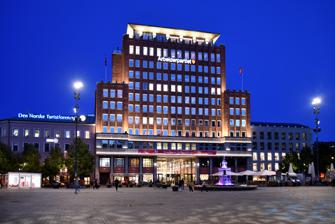
Building: Folketeateret, Oslo
Country: Norway
Year built: 1935
Theatre in Oslo, Norway For other uses, see Folketeatret, Copenhagen . Folketeateret Main entrance Address Youngstorget Oslo Norway Capacity 1,400 Construction Years active 1935–present (the actual building) 1952–1959 (the theatre Folketeatret ) Architect Christian Morgenstierne Arne Eide Folketeateret is a theatre in Oslo , Norway. The building has been used as a movie theatre and as an opera house. The theatre has 1,400 seats. History The theatre itself operated from 1952 to 1959, but the institution has a much longer history. Inspired by the Freie Deutsche Volksbühne in Berlin led to forming of interest organizations in Bergen and Oslo in 1928 and 1929. The idea to establish a good theater for the working class.  The Folketeatret building in Oslo was commissioned in 1929, and the architects Christian Morgenstierne (1880–1967)  and Arne Eide (1881–1957) worked on it until it opened in 1935. For financial reasons, a theatre did not open immediately, but a movie theatre was operated. The first theatre performance happened in 1952. Hans Jacob Nilsen (1897–1957) was the theatre director from 1952 to 1955, then Jens Gunderssen (1912–1969) from 1955 to 1959. In 1959 the finances were too poor to continue as an independent theatre. Folketeatret was merged with Det Nye Teater to form Oslo Nye Teater , although it continued operation in Folketeatret 's building. From 1959 to 2008 the building was shared with the Norwegian National Opera . Stage production company Scenekvelder has been active  to  theater productions at the theatre in recent years. In 2013, Scenekvelder  put up the production of the musical Annie .  In 2014,  Scenekvelder  produces the first production of Billy Elliot The Musical at Folketeateret. In 2015, Scenekvelder produces the replica version of Mary Poppins . In 2016, Scenekvelder set up the production of Singin' in the Rain . In 2017, Scenekvelder   set  up the production of Les Misérables . In the fall of 2018, Scenekvelder  set  up the production of The Phantom of the Opera , directed by Stephen Barlow. References